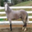
Label: horse